Oneus

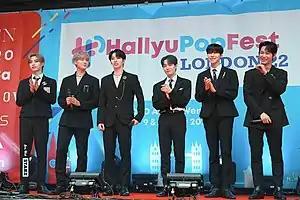
Oneus in July 2022L–R: Xion, Ravn (former), Seoho, Hwanwoong, Keonhee, and Leedo

Oneus (pronounced as "One Us") is a South Korean boy band formed by RBW. The group consists of five members: Seoho, Leedo, Keonhee, Hwanwoong and Xion. Originally a sextet, Ravn left in October 2022. The group released their debut extended play "Light Us" on January 9, 2019.